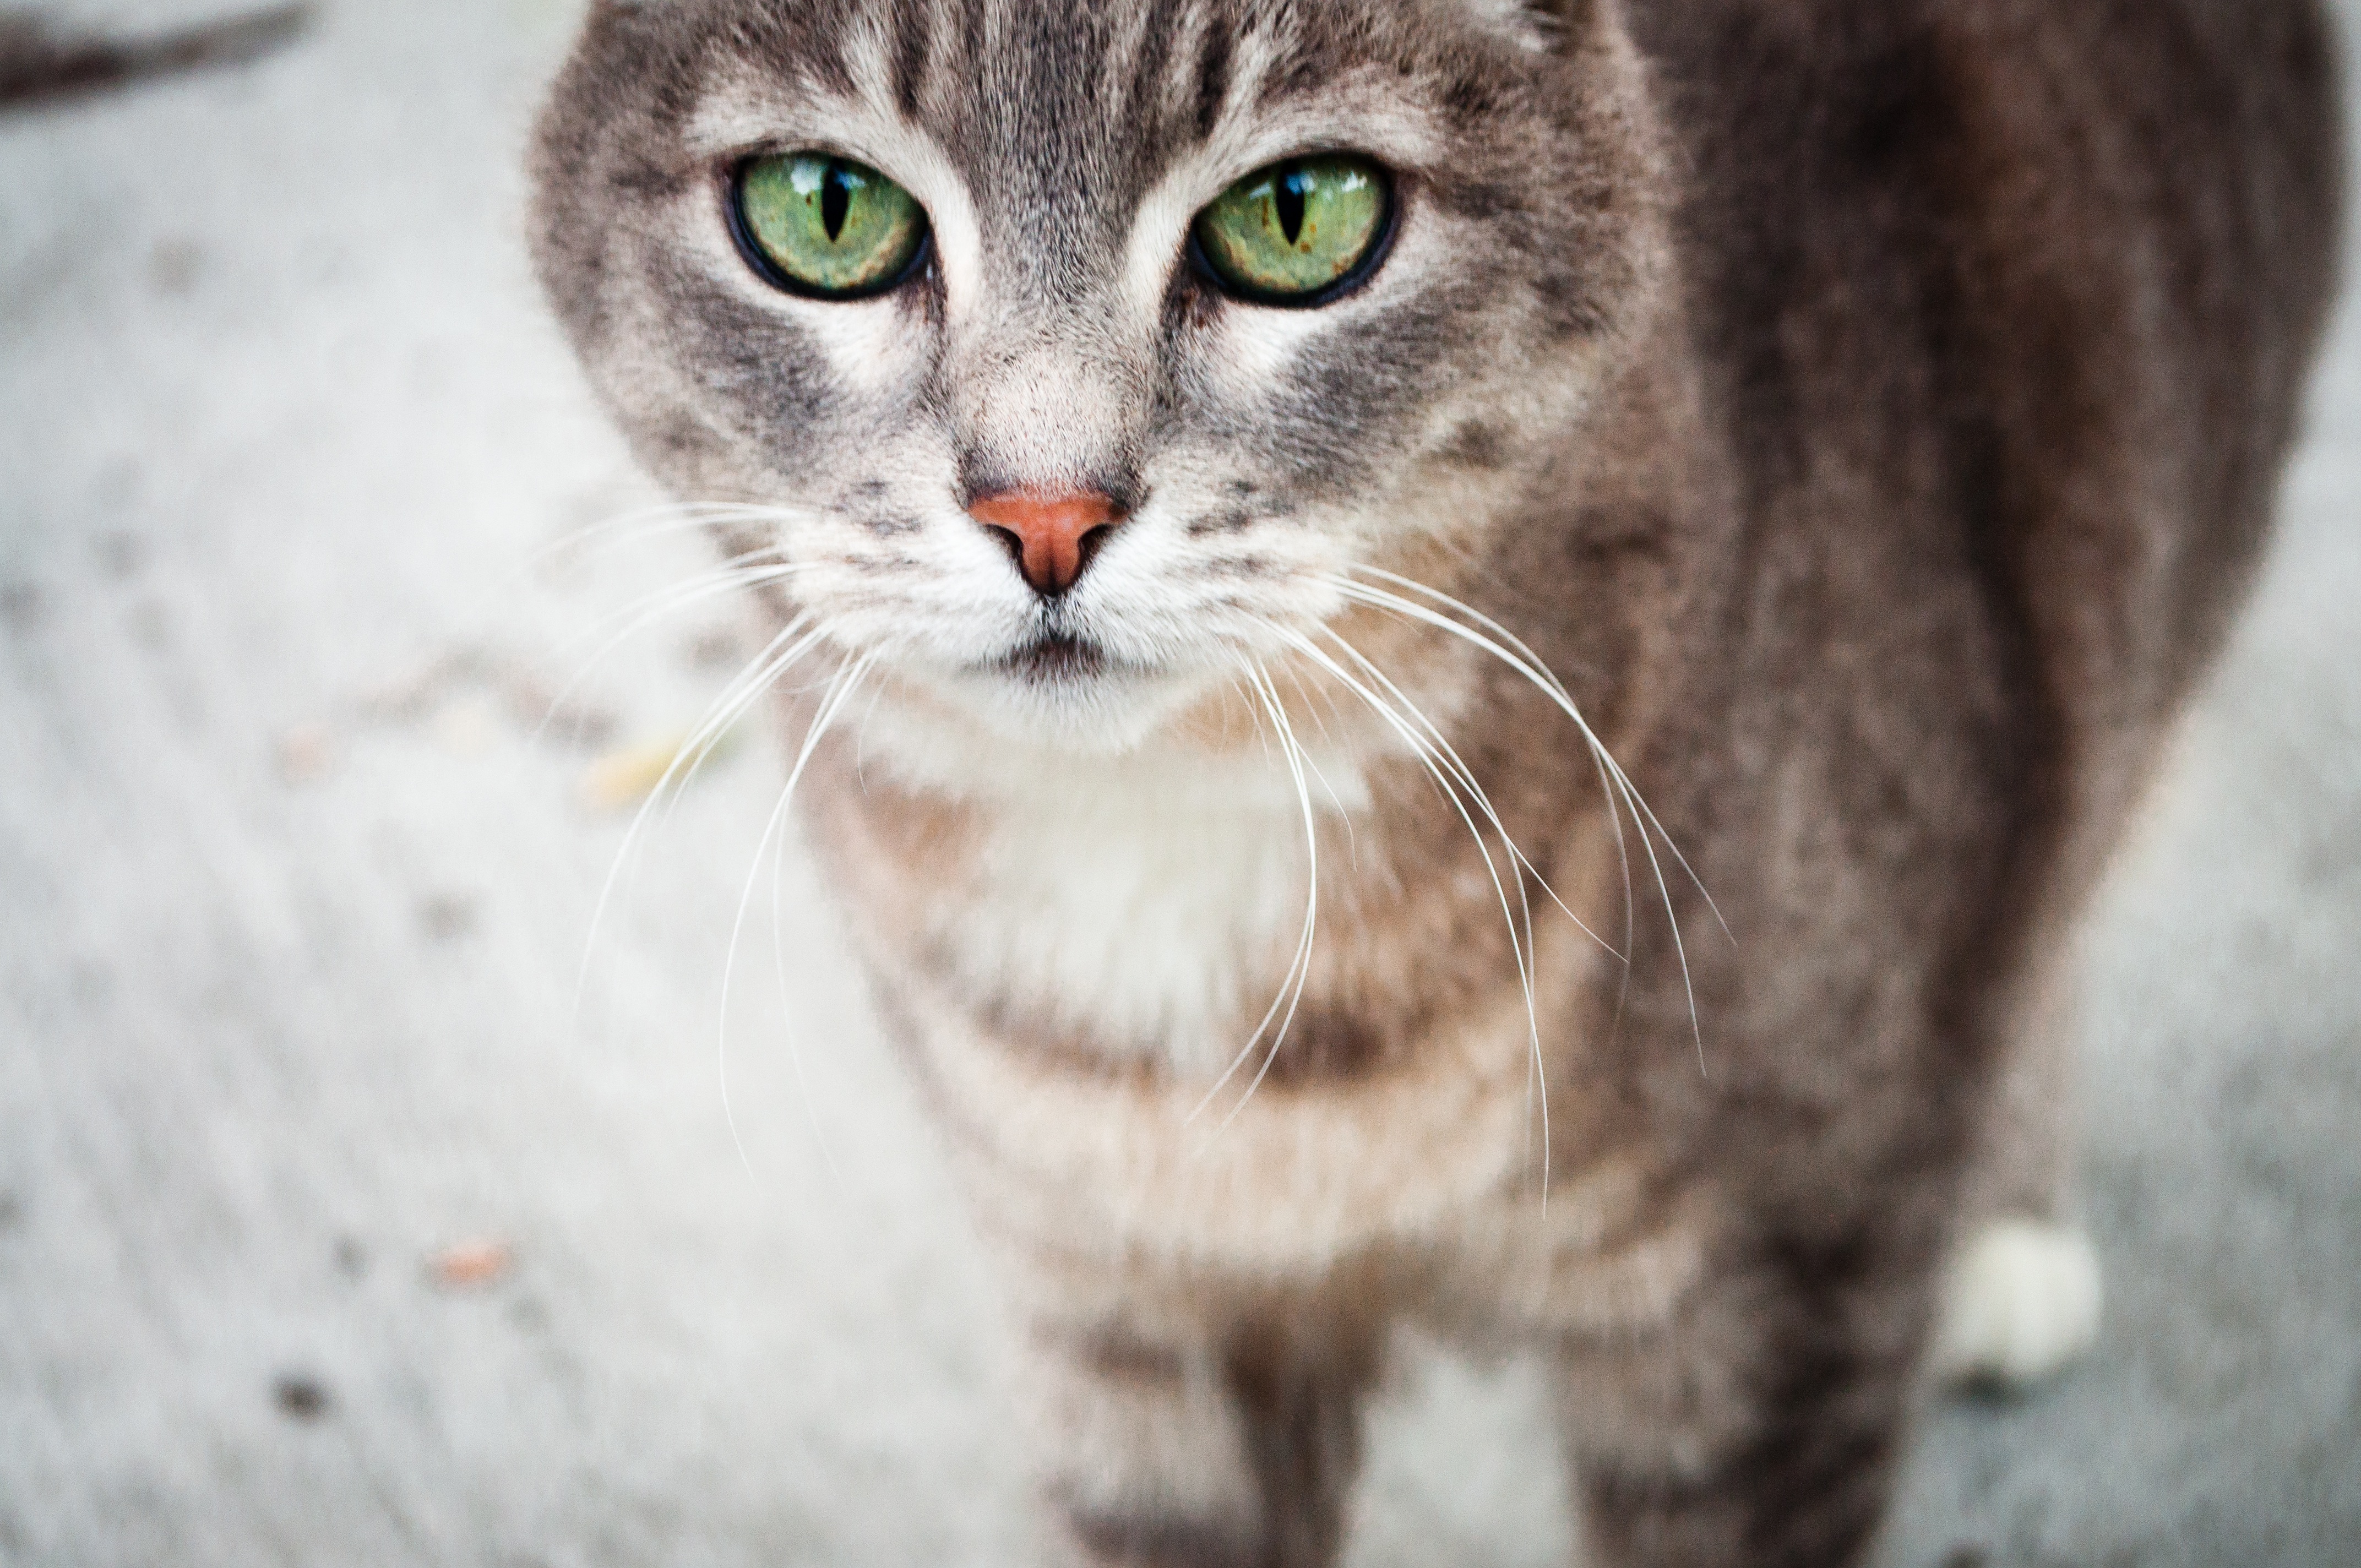
cat, mammal, fauna, close up, nose, whiskers, vertebrate, tabby cat, european shorthair, wild cat, small to medium sized cats, cat like mammal, domestic short haired cat